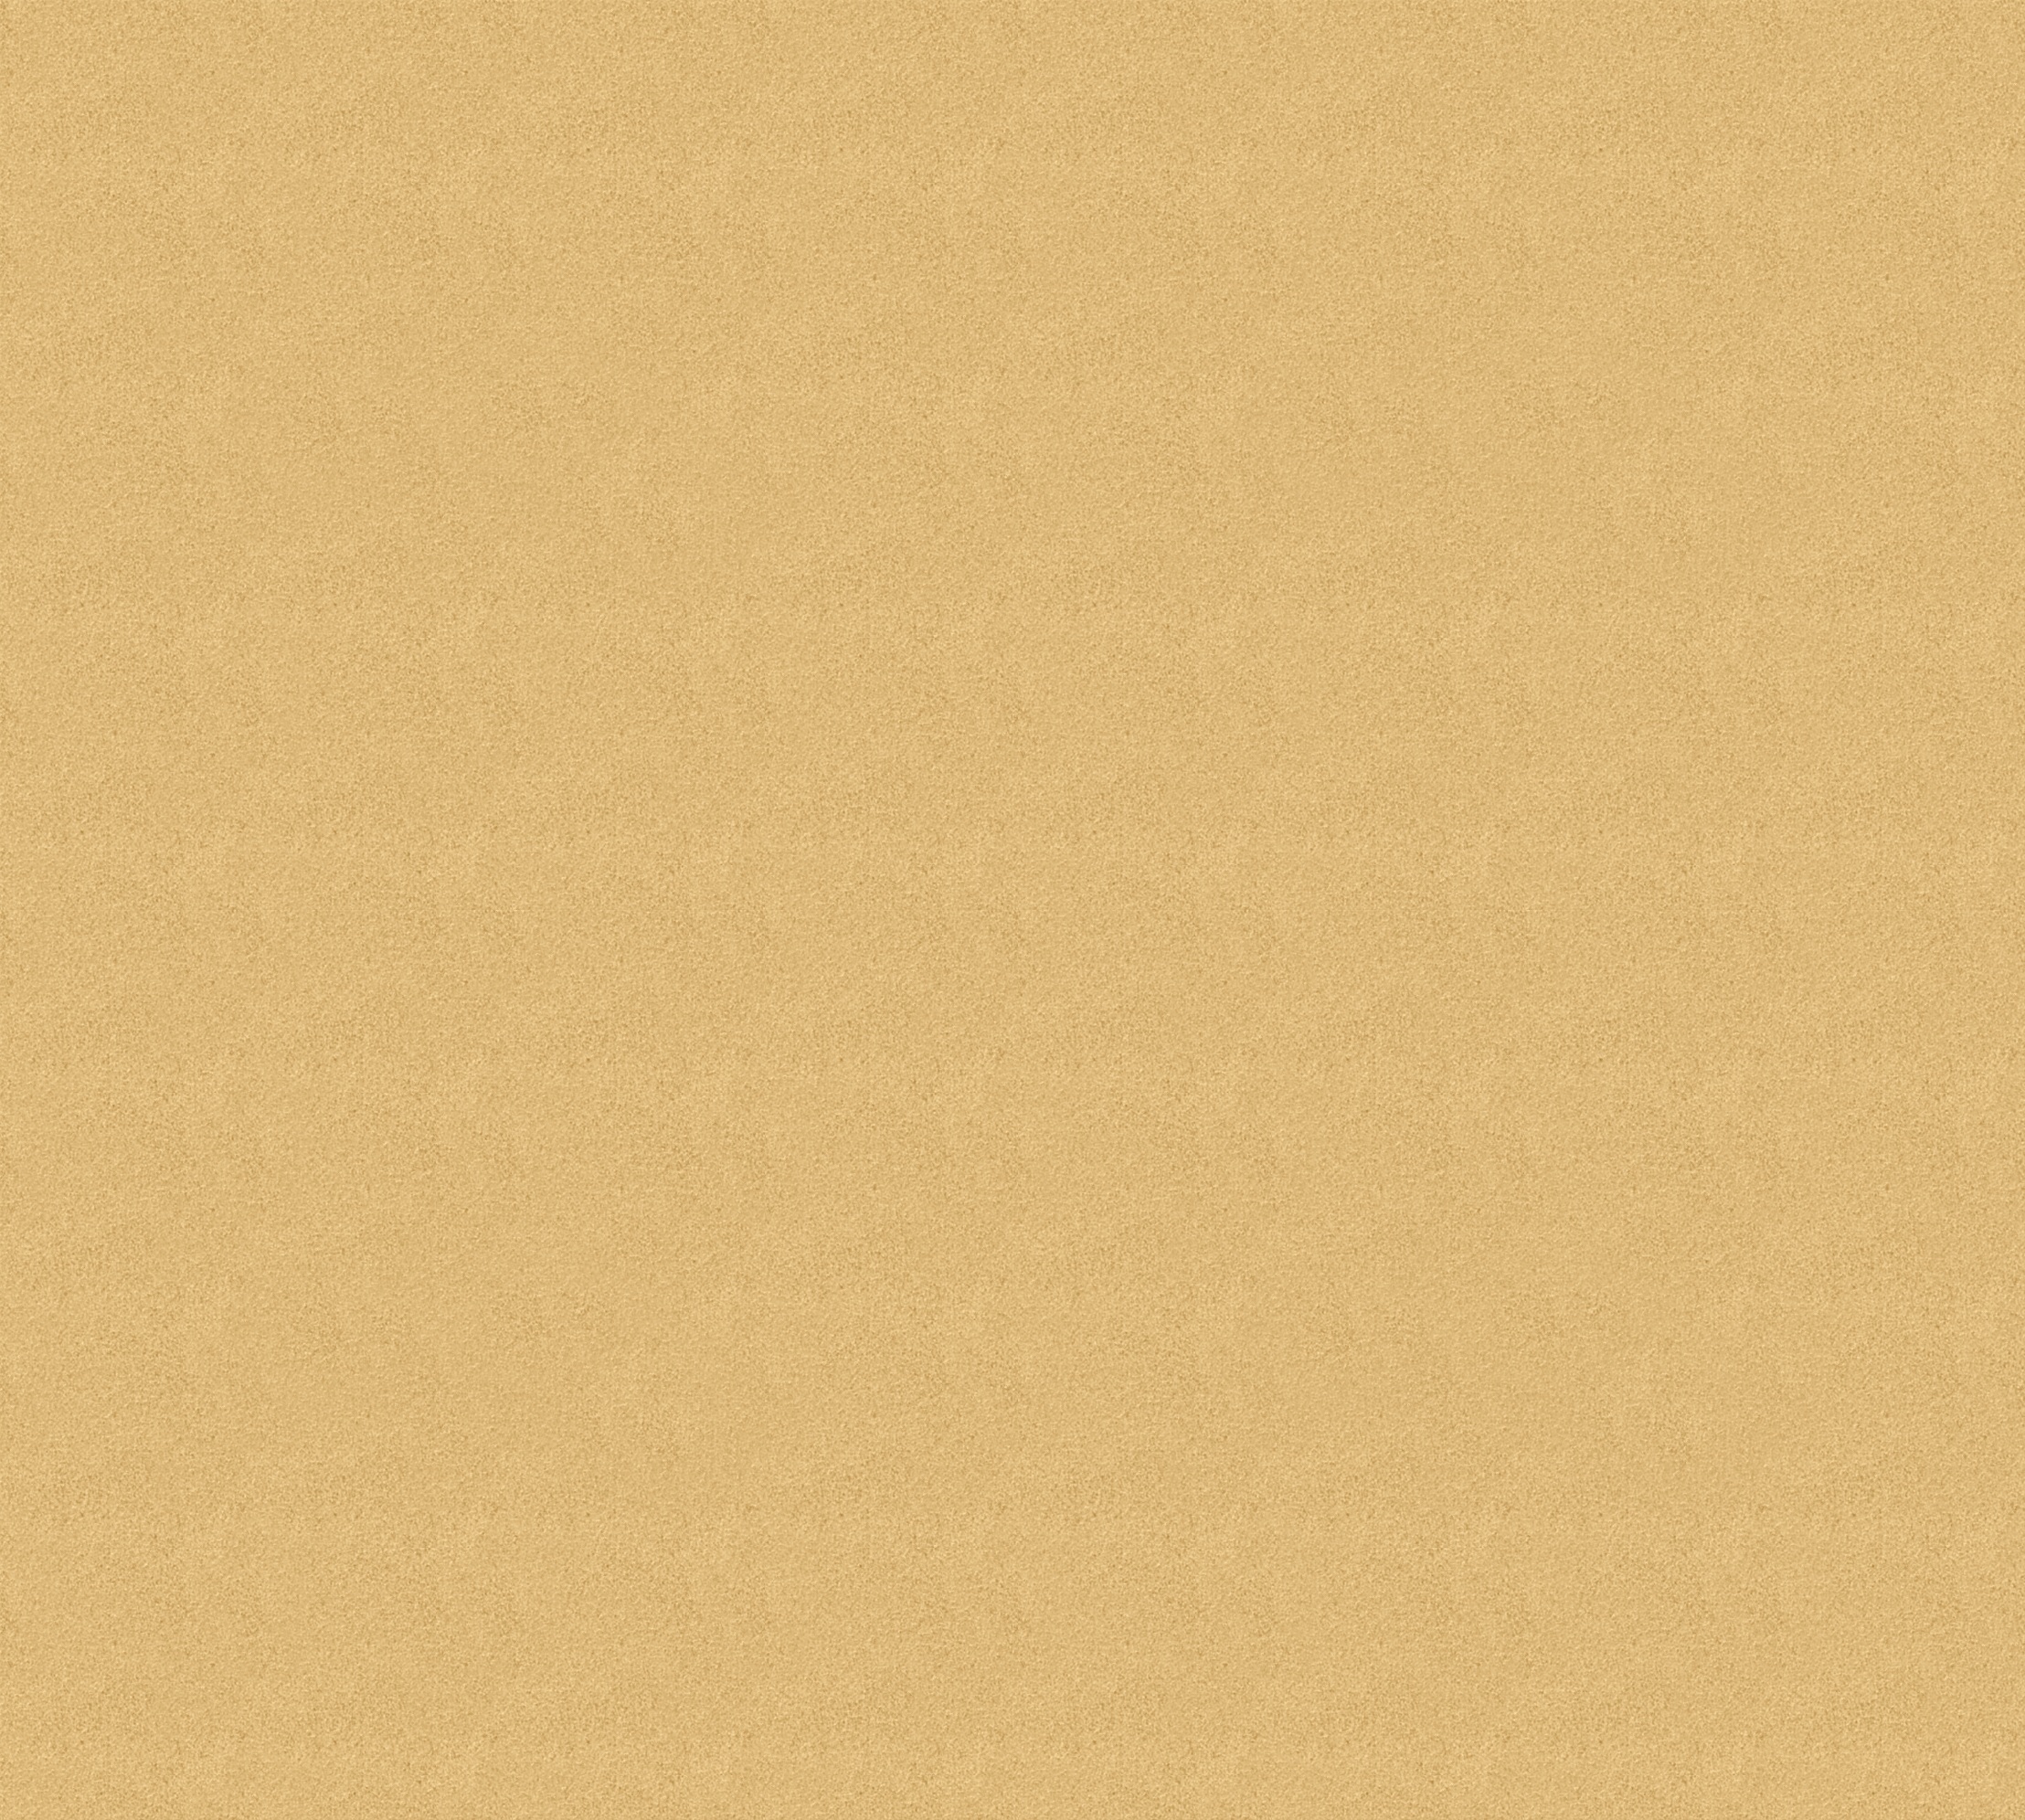
sand, wood, texture, floor, pattern, line, brown, tile, yellow, paper, circle, design, beige, rectangle, seamless, flooring, plywood, sand texture, sand seamless, sand pattern, sandy texture, beach texture, summer beach texture, laminate flooring